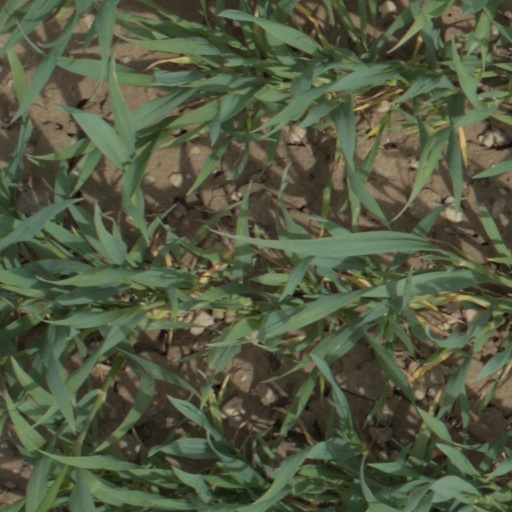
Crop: wheat